List of mammals of Florida

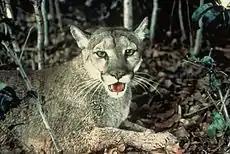
Florida panther

Coyotes arrived in northern Florida in the 1970s as their natural range expanded. Illegal releases, as well as the extirpation of the red wolf and gray wolf from the state, were factors in their occupation of the state. Coyotes are extremely adaptable, living in all types of forests and farms.